Beechen Cliff School

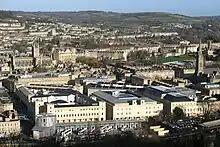
Bath from the top of Beechen Cliff, in Alexandra Park adjacent to the school

The school began in 1896 as Bath City Secondary School in the Guildhall.